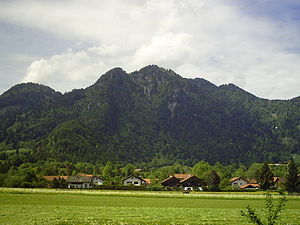
Lenggries
Brauneck
Lenggries er en kommune i Landkreis Bad Tölz-Wolfratshausen i den sydlige del af Regierungsbezirk Oberbayern i den tyske delstat Bayern, med godt 9.500 indbyggere, og er et kendt luftkursted. Lenggries er sammen med Bad Tölz, hovedkommunen i regionen Isarwinkel, og arealmæssigt den største kommune i Bayern.